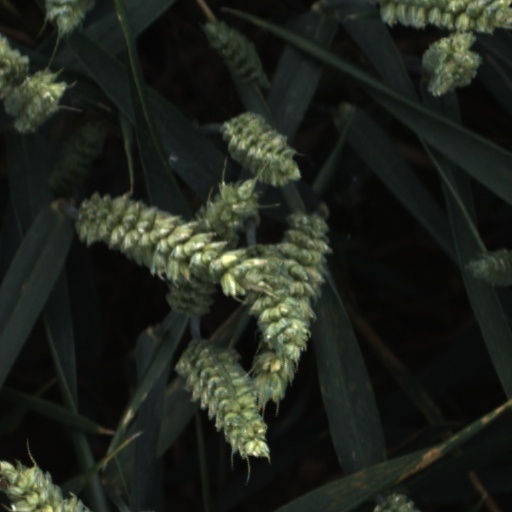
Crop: wheat